Equestrian at the 1972 Summer Olympics – Individual jumping

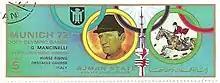
Ajman stamp depicting gold medalist Graziano Mancinelli

The individual show jumping in equestrian at the 1972 Summer Olympics in Munich was held at Olympic Stadium on 3 September. It was open to men and women. There were 54 competitors from 21 nations, with two additional non-starters. The event was won by Graziano Mancinelli of Italy, the nation's first victory in individual jumping since 1960 and third overall, tying France for most of all nations. Great Britain extended its podium streak in the event to four Games (no other nation had managed more than two) with Ann Moore's silver. The United States reach the podium for a second straight Games as Neal Shapiro took bronze.